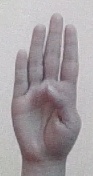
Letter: kaaf